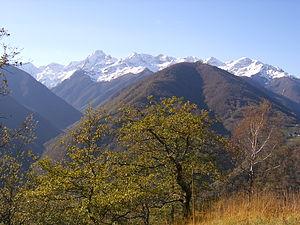
Non loin du Chateau de Mirabat (Ariège), avant les premières neiges.
Ustou est une commune française, située dans le département de l'Ariège en région Occitanie.
Le ruisseau d'Estours, aussi ruisseau de l'Artigue dans sa partie haute, est une rivière pyrénéenne du sud de la France qui coule dans le département de l'Ariège en région Occitanie. C'est un affluent du Salat en rive gauche, donc un sous-affluent de la Garonne par le Salat.
Seix est une commune française, située dans le département de l'Ariège en région Occitanie.
La réserve domaniale du mont Valier est une réserve naturelle gérée par l'Office National des Forêts sur une superficie de 9 037 hectares autour du mont Valier, emblématique du Couserans. Elle est située en versant nord des Pyrénées centrales, sur les communes de Seix et Bordes-Uchentein, dans le département de l'Ariège. Elle a été créée en 1937.